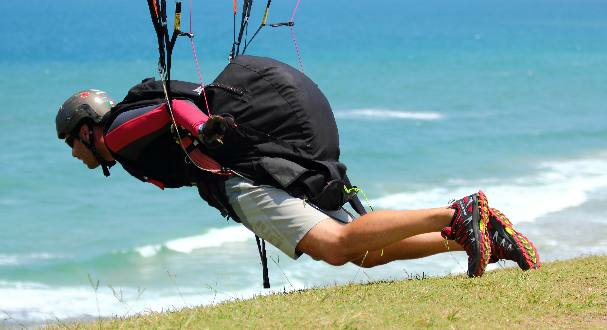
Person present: Yes